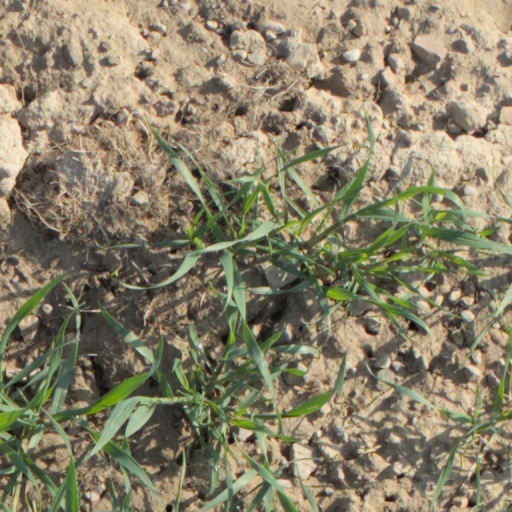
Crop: wheat